Bildeston

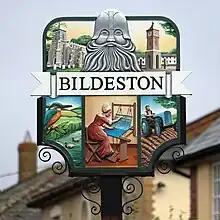
Bildeston new village sign

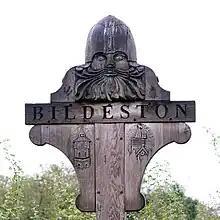
Bildeston old village sign

Bildeston is a village and civil parish in the Babergh district of Suffolk, England, around north of Hadleigh. In 2005 it had a population of 960. Population had increased to 1,054 at the 2011 Census.